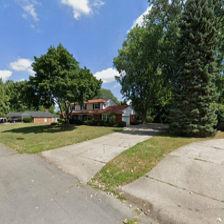
Label: streetView